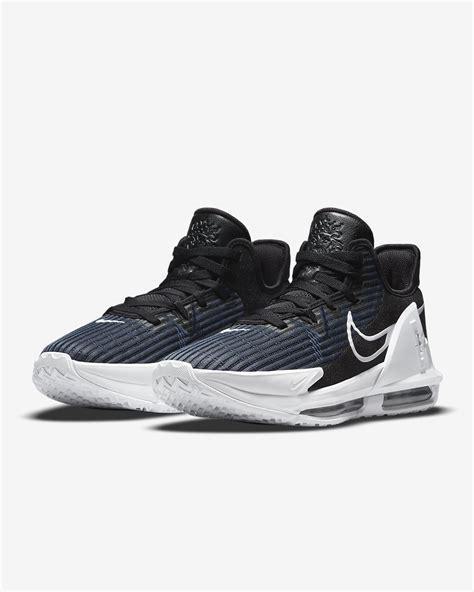
Brand: Nike
Model: Lebron Witness 6